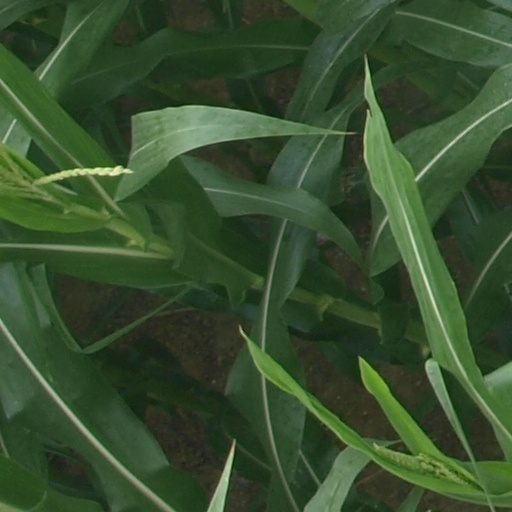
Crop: maize; corn